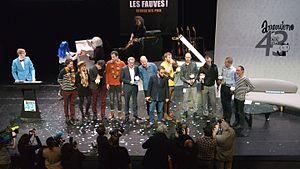
Les lauréats à la fin de la cérémonie de remise des prix, Festival International de la Bande Dessinée d'Angoulême 2016.
Le 43ᵉ festival international de la bande dessinée d'Angoulême s'est tenu du 28 janvier au 31 janvier 2016.